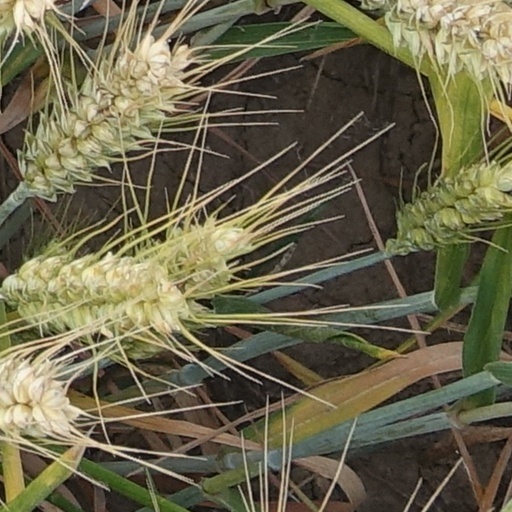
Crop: wheat